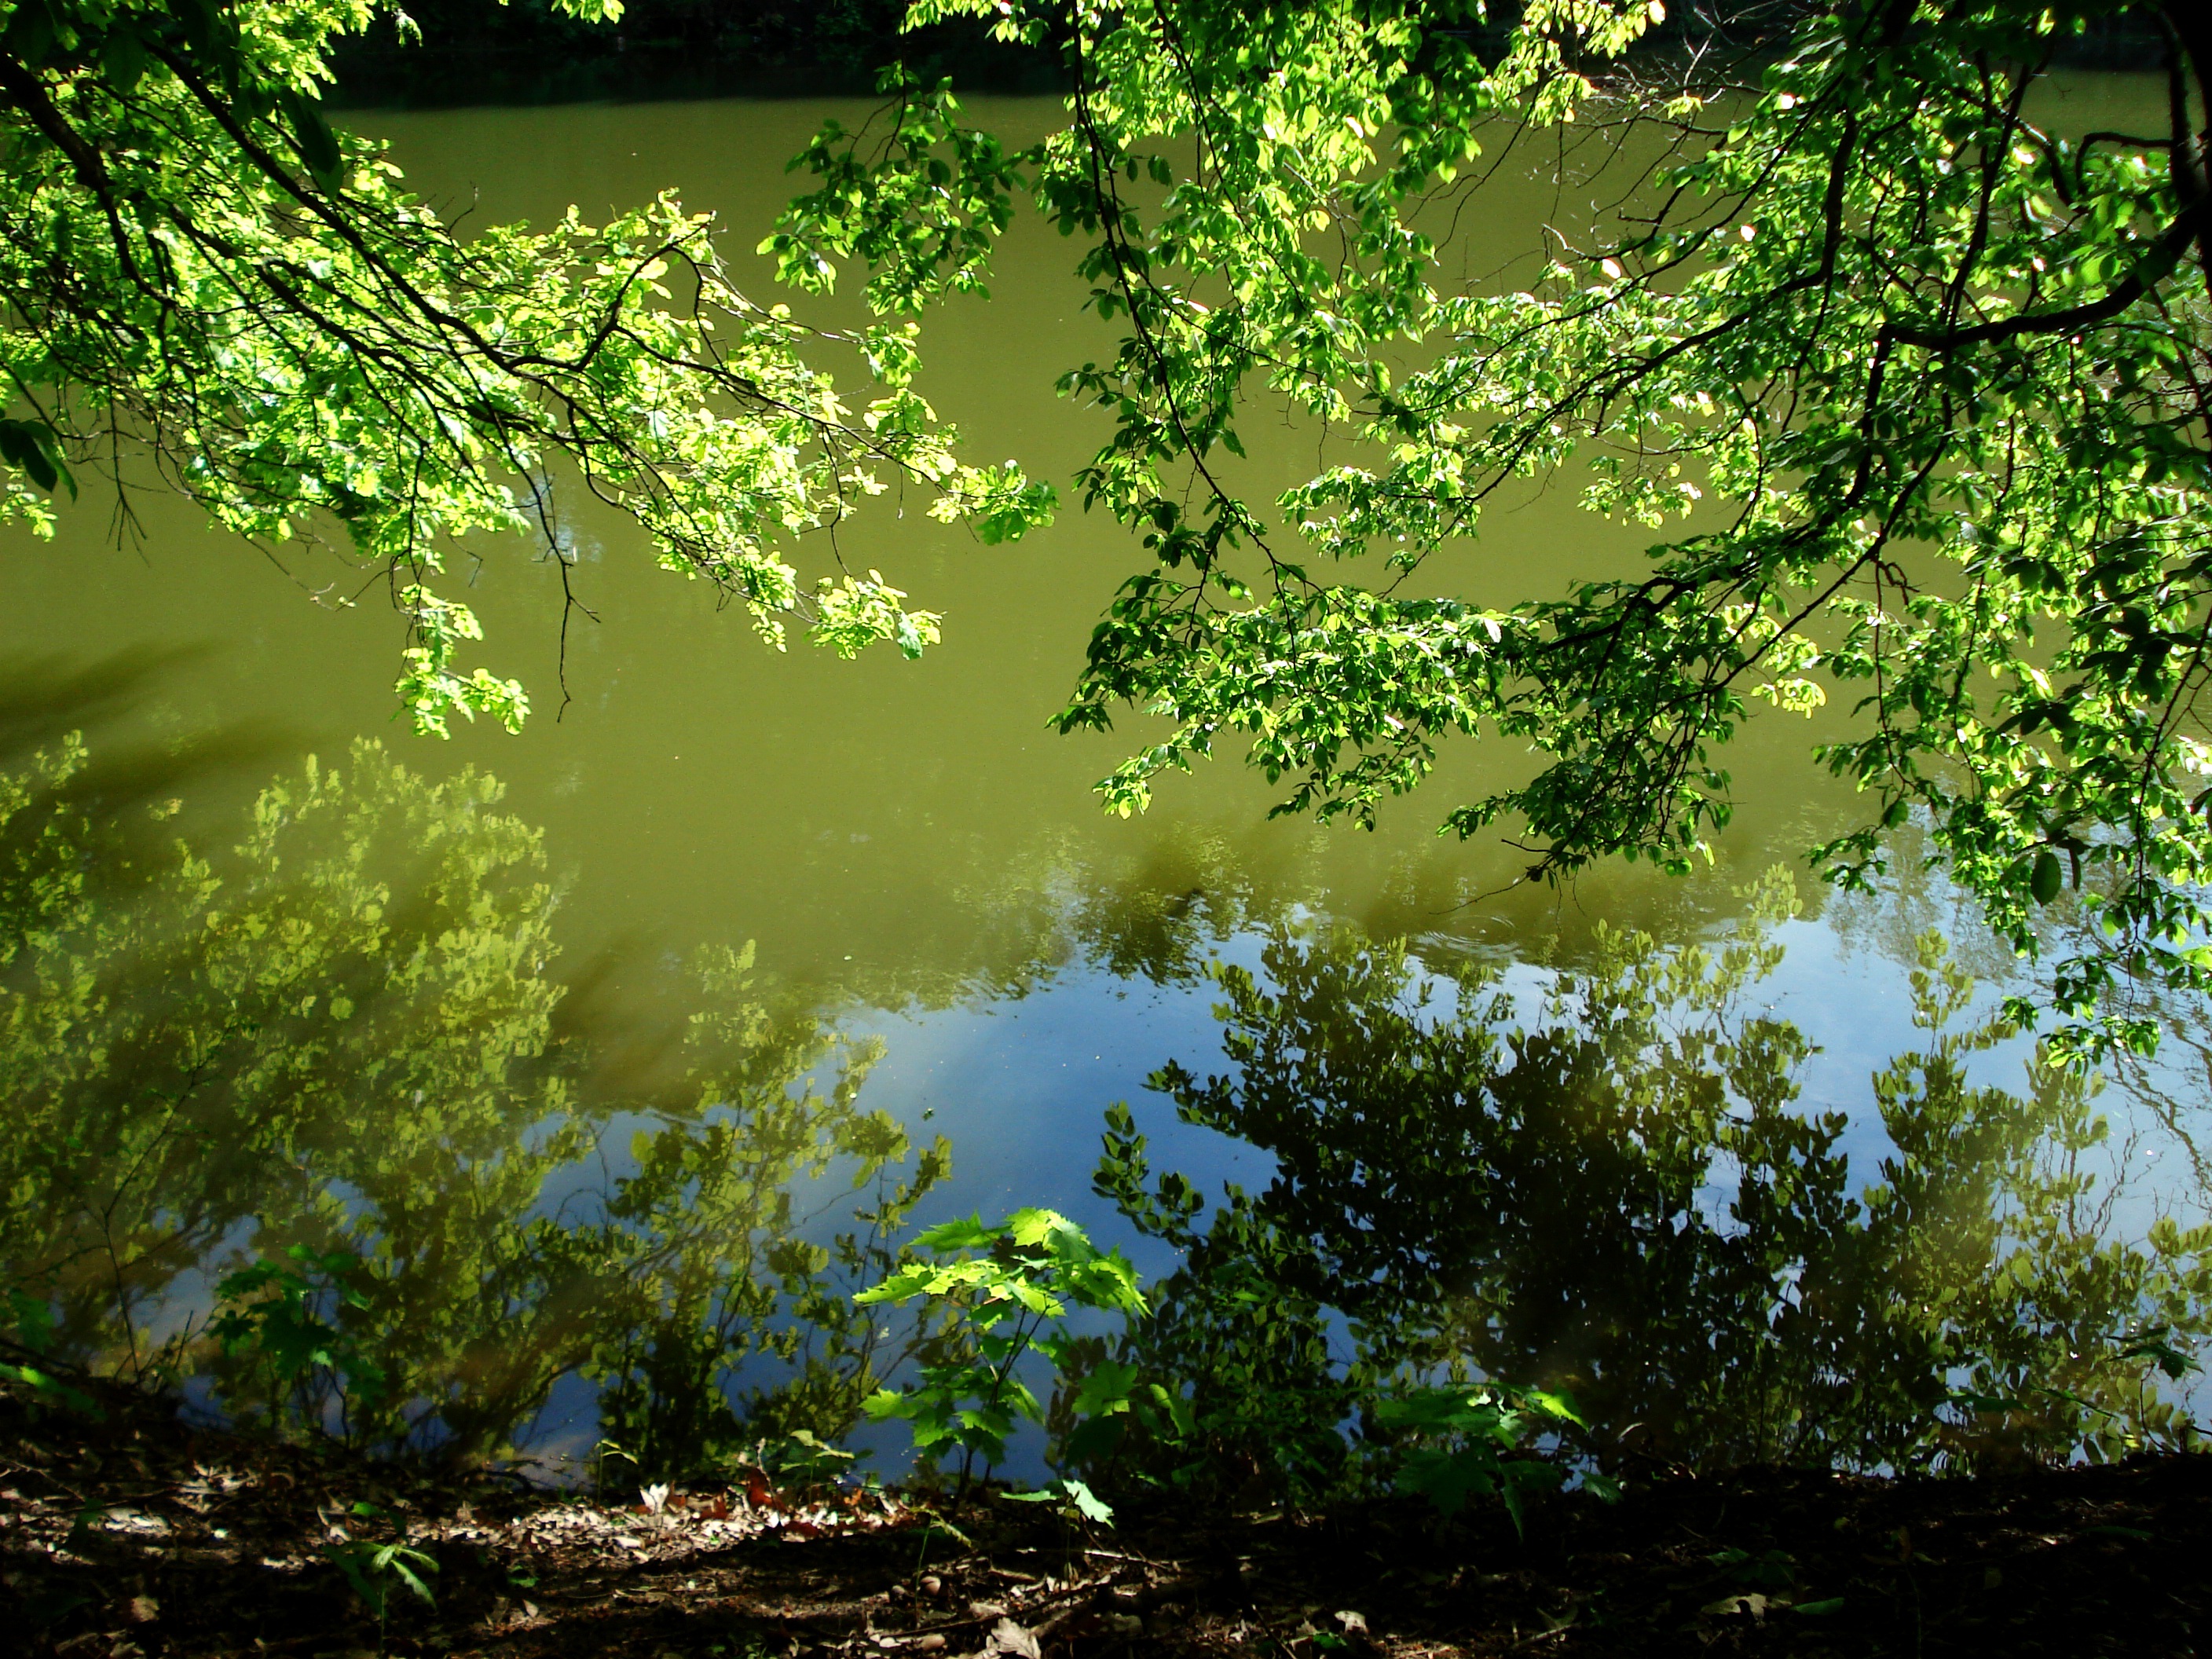
tree, nature, forest, grass, branch, light, plant, sunlight, leaf, flower, pond, green, reflection, jungle, autumn, botany, garden, flora, trees, vegetation, rainforest, woodland, habitat, ecosystem, screenshot, biome, natural environment, woody plant, computer wallpaper